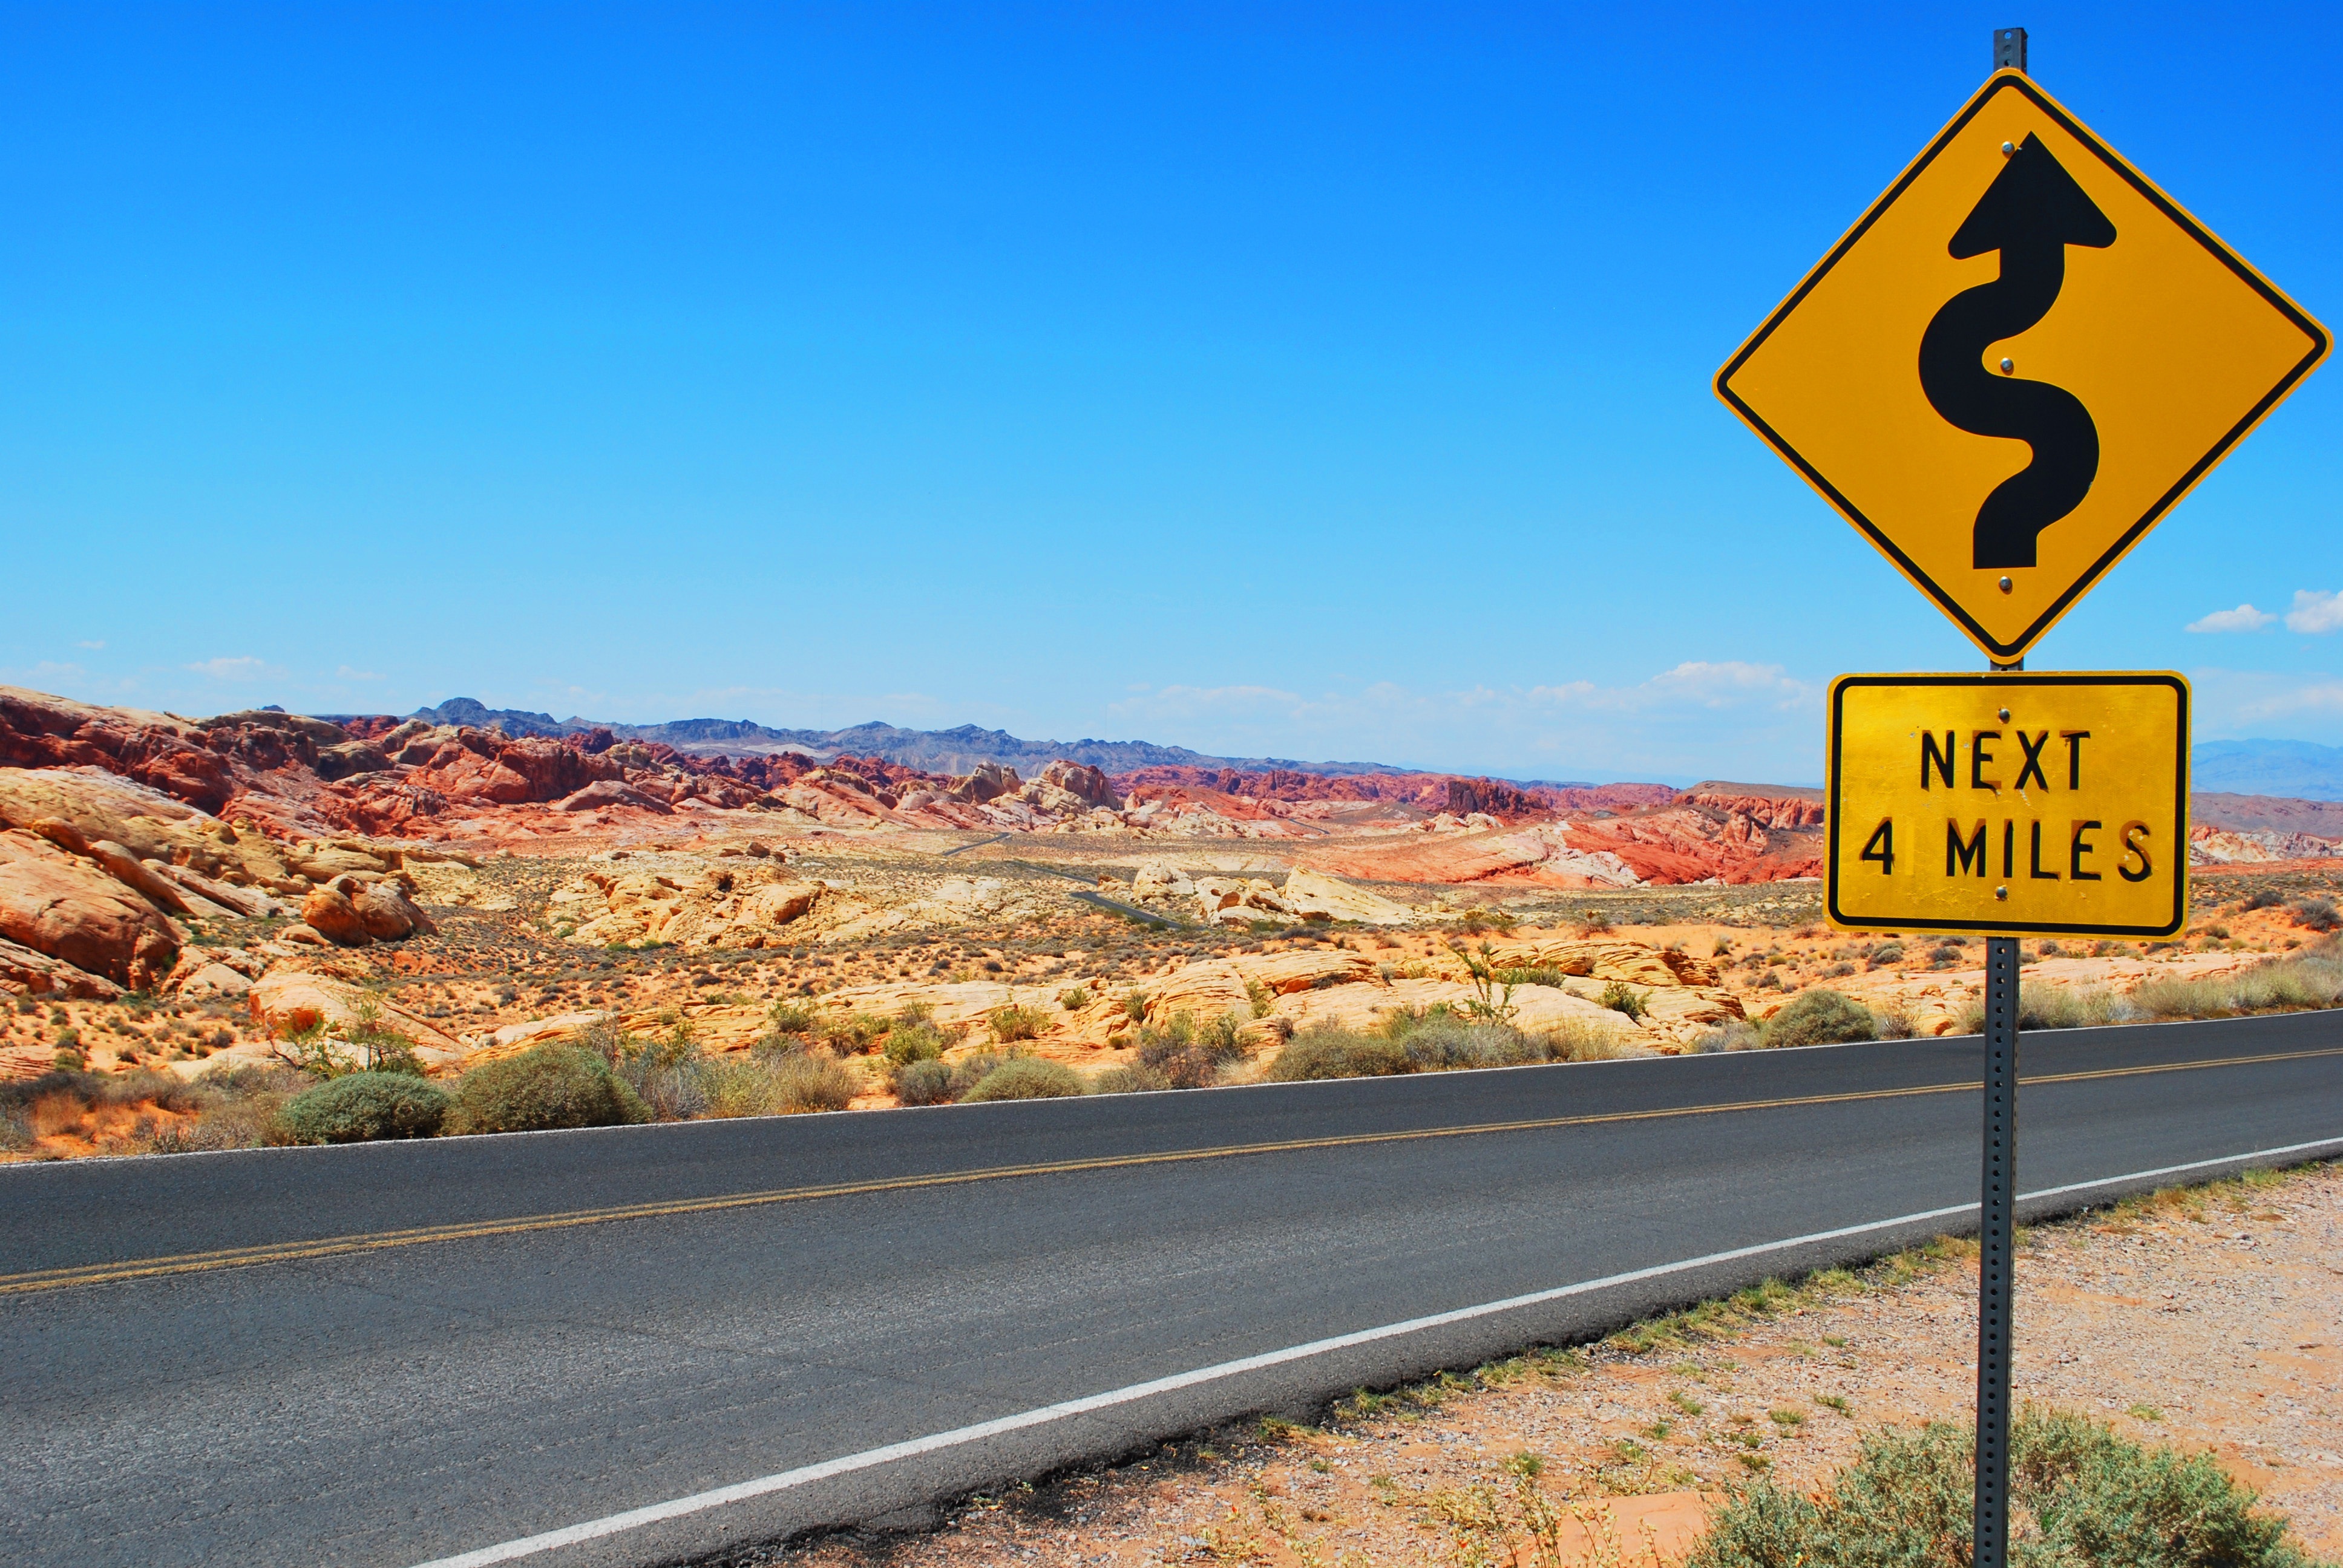
landscape, outdoor, road, highway, asphalt, travel, sign, journey, scenery, trip, route, signage, lane, road sign, desert landscape, road trip, infrastructure, danger, safety, next, destination, traffic sign, nonbuilding structure, controlled access highway